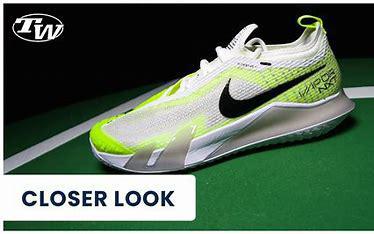
Brand: Nike
Model: Court React Vapor NXT